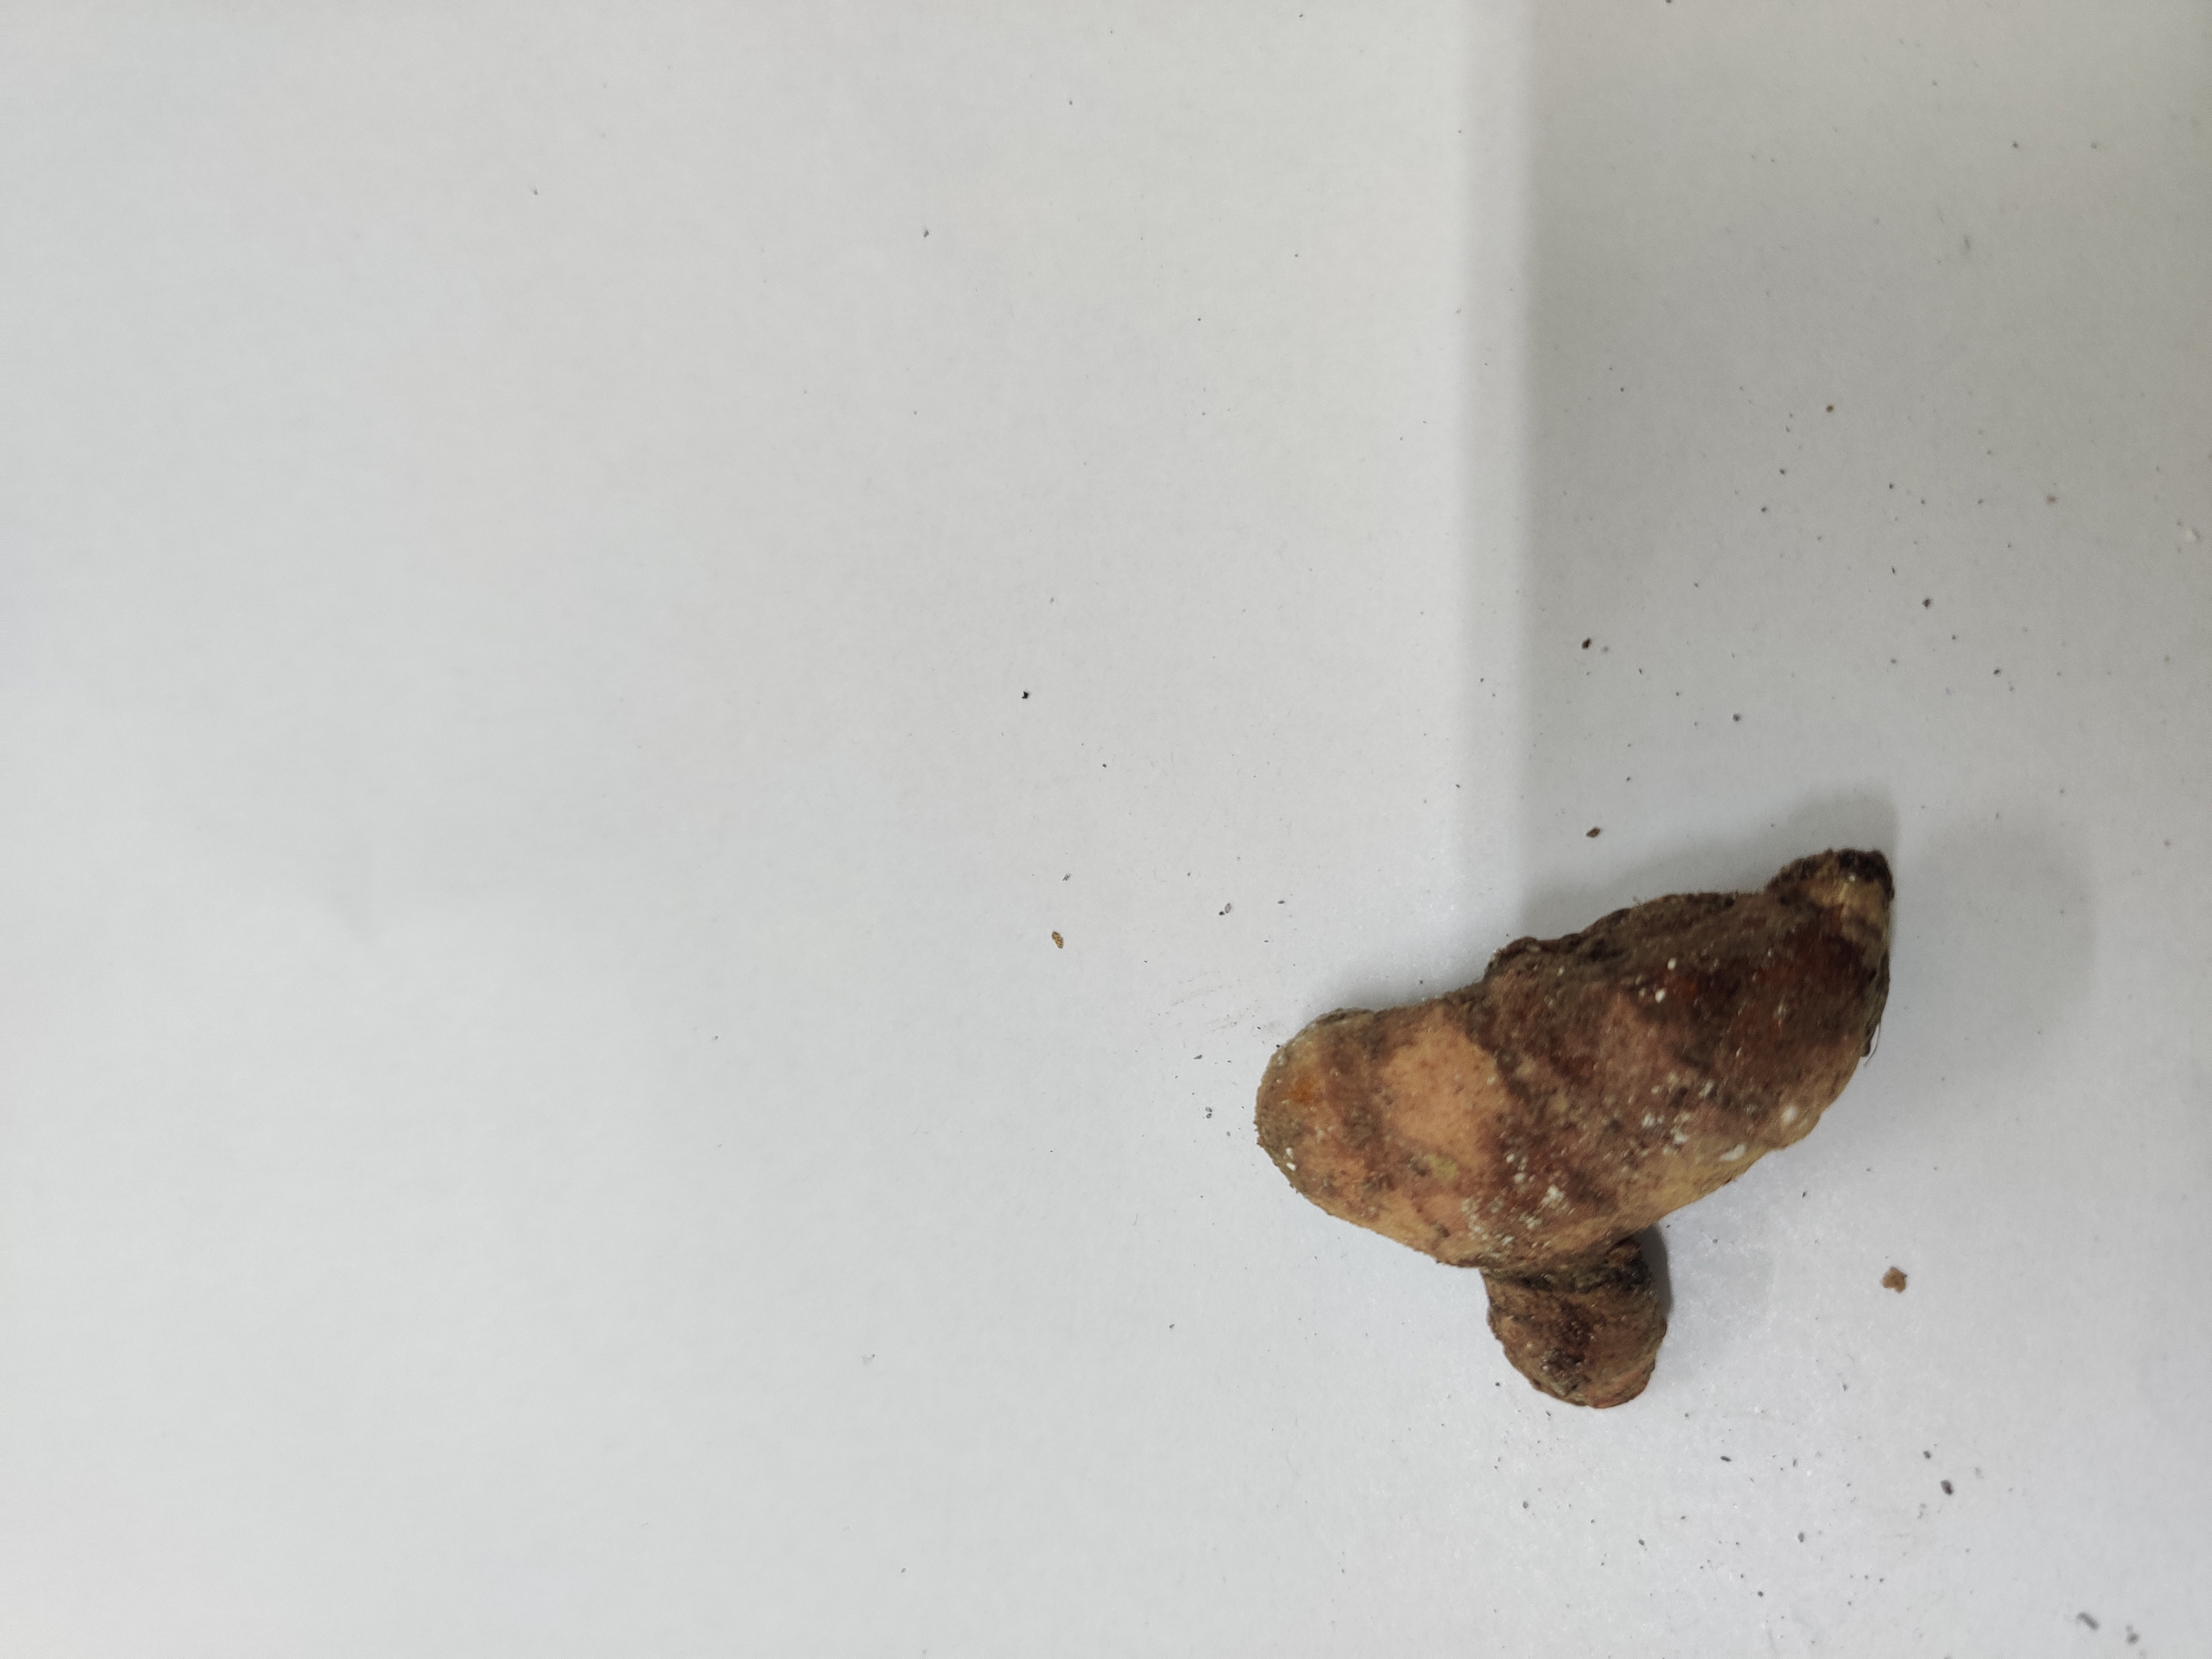
Crop: Turmeric
Condition: Severely Damaged